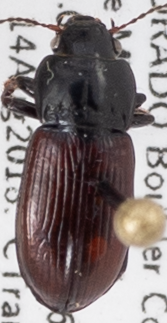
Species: Amara alpina
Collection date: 2018-08-14
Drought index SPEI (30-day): -0.8
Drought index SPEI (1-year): -1.034
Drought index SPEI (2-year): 0.24